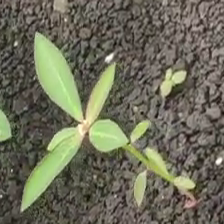
Weed species: Moti_dudhi(Euphorbia_geneculata_L)